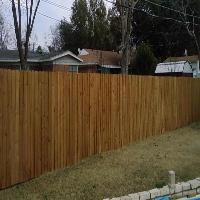
Weather: cloudy or overcast